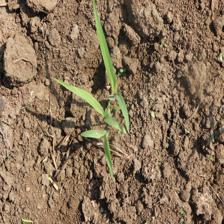
Label: Sorghum